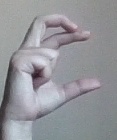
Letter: thal